Gwendolyn Garcia

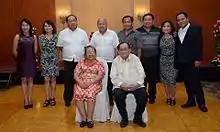
Gov. Gwen Garcia (leftmost, second row) with her family

Garcia was born on October 12, 1955. She is the eldest daughter of former Cebu Governor and House Deputy Speaker Pablo P. Garcia and Judge Esperanza "Inday" Fiel García. Her youngest brother, Pablo John Garcia, is a lawyer-congressman. Another brother, Byron Garcia, has been a security consultant for the Cebu Provincial Detention and Rehabilitation Center (CPDRC), which caught global attention in 2007 for its rendition of Michael Jackson's "Thriller" featuring its inmates. Another brother, Winston Garcia, is the former general manager of the Government Service Insurance System. Another brother, Marlon Garcia, served as the mayor of the Barili, Cebu, from 2016 to his death on September 6, 2020.